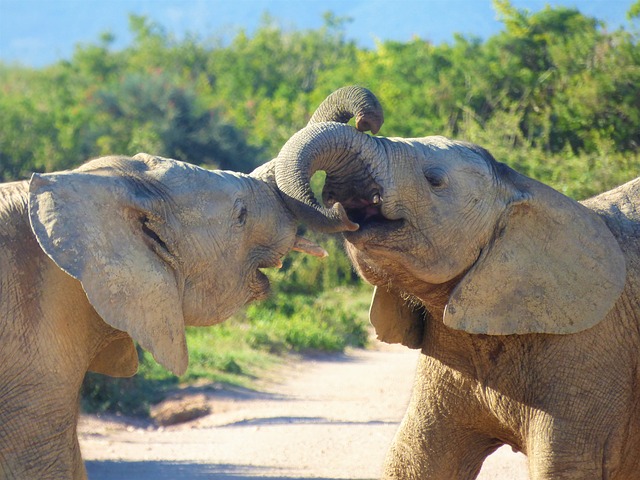
Label: elephant